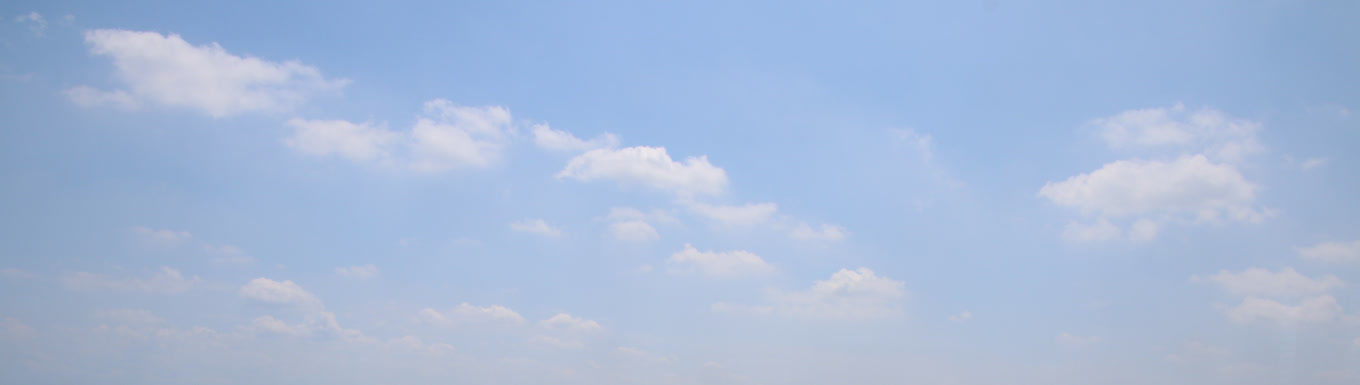
Cloud type: Cumulus